Amberley Museum & Heritage Centre

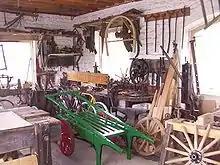
Wheelwright's Shop

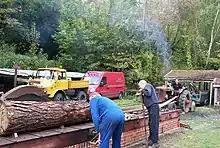
Sawing Logs at the timber yard

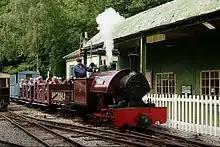
Narrow-gauge railway

The site hosts a range and exhibitions and collections most of which can be seen though they may not be operational when the museum is open.